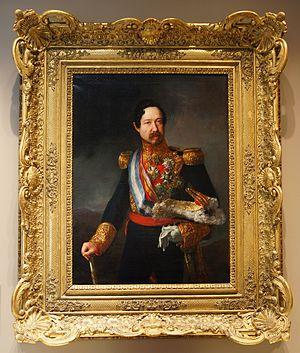
Ramón María Narváez y Campos est un militaire et homme d'État espagnol.